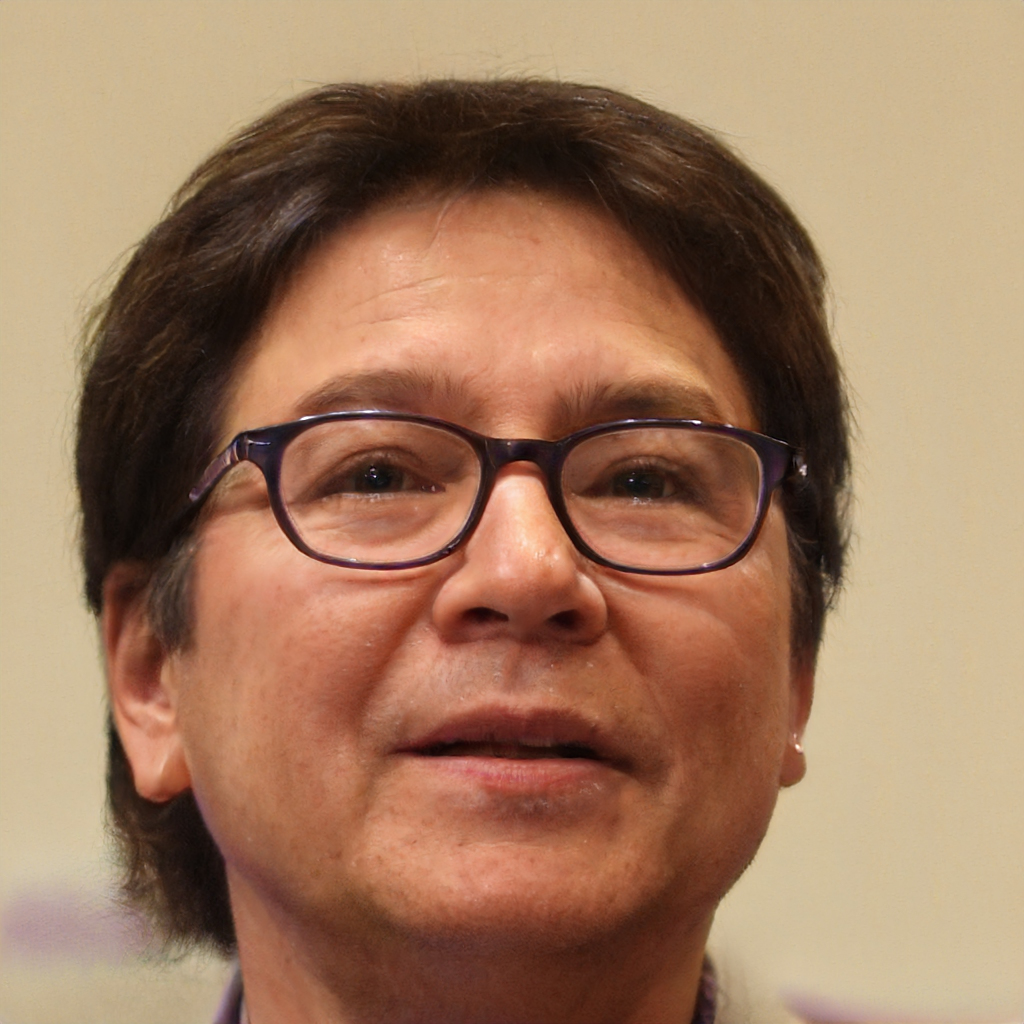
Gender: Male